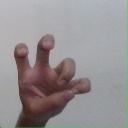
अक्षर: छ